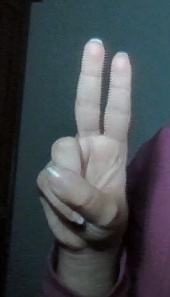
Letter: taa